Spanish frigate Victoria

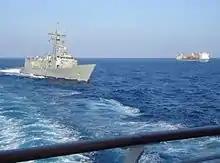

The "Santa María" class are a series of six guided missile frigates based on the American . The "Oliver Hazard Perry" class had been conceived as a way to reduce unit costs while maintaining an anti-air warfare (AAW) platform with anti-submarine (ASW) and anti-surface warfare capabilities. The "Oliver Hazard Perry" class came in two forms, the short-hulled and long-hulled, with the "Santa María" class being of the later with additional beam to allow for more top weight for future modifications. The class came in two batches, with the first four being of batch one and the final two of the second. The first batch of ships have a displacement of light, standard and at full load. The second batch have the same light and standard displacements, with a full load displacement of . The frigates measure long overall and at the waterline with a beam of and a standard draught of and a maximum draught at the sonar dome of . The ships have a complement of 223 sailors including 13 officers.